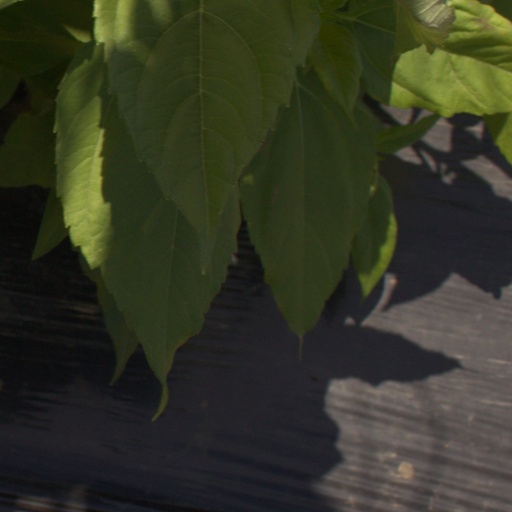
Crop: Jerusalem artichoke